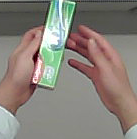
Product: colgate_toothpaste